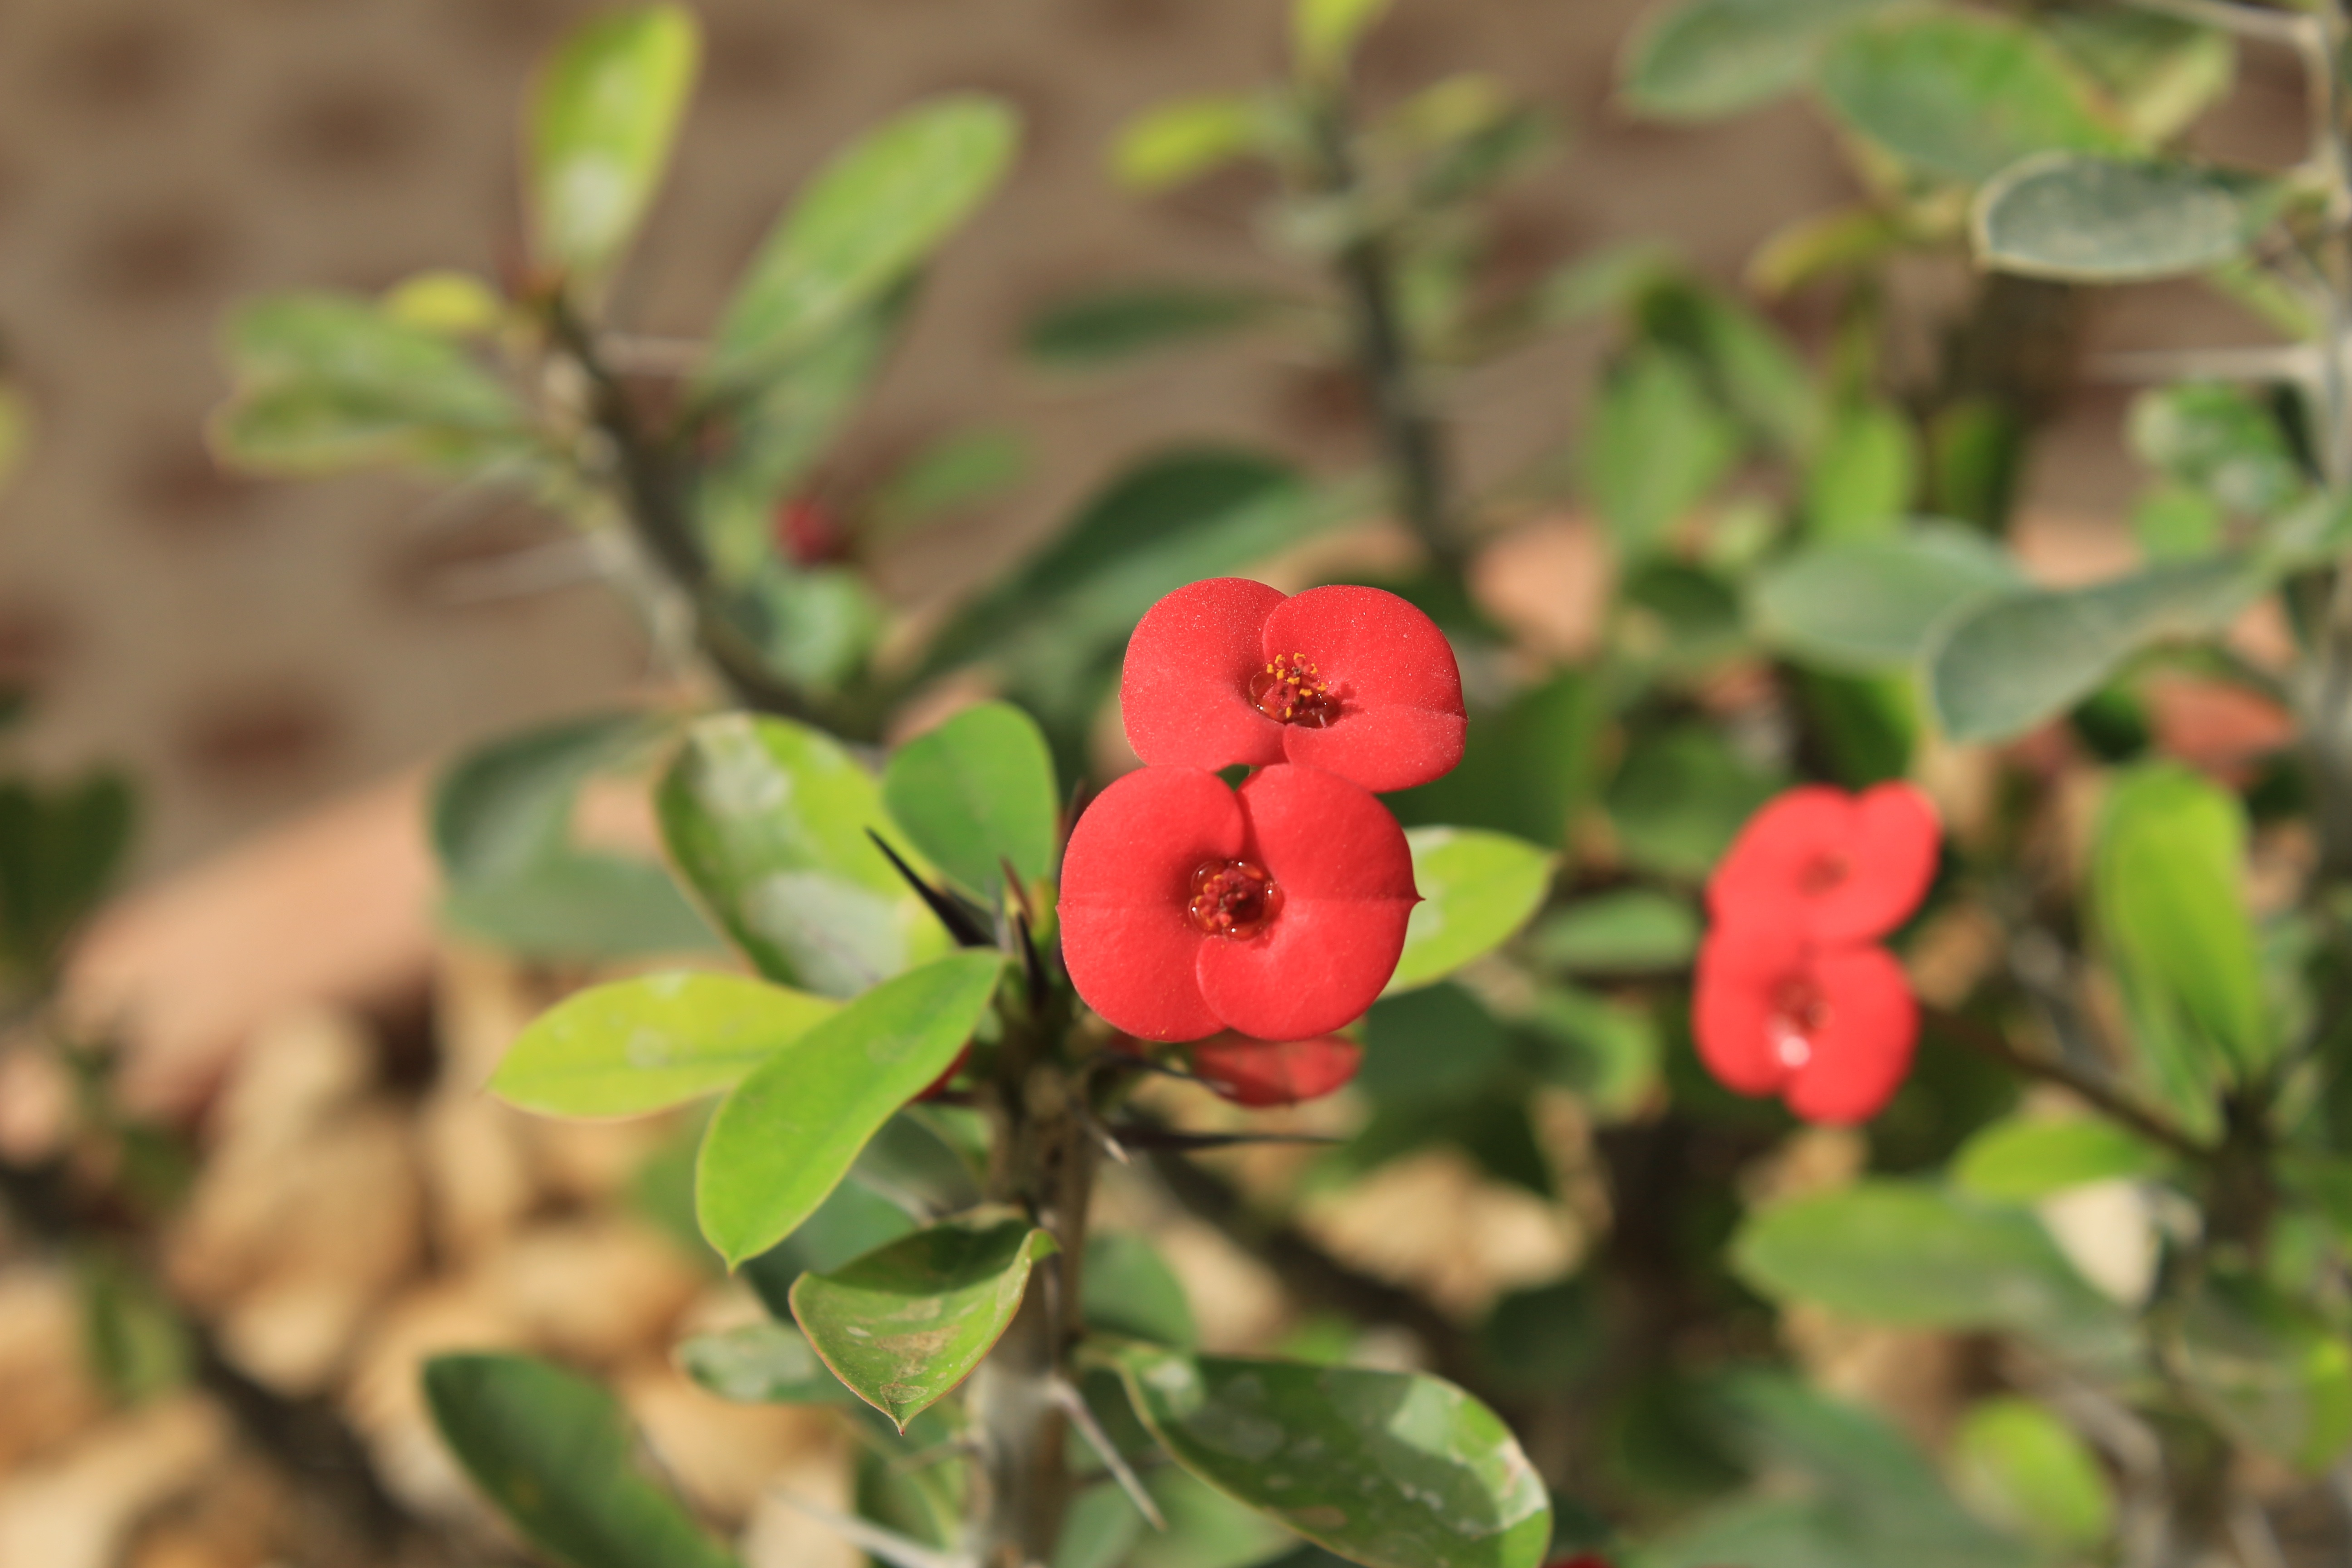
nature, blossom, plant, leaf, flower, botany, flora, wildflower, shrub, crown of thorns, macro photography, flowering plant, euphorbia shaft, annual plant, land plant